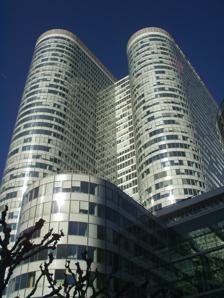
Building: Cœur Défense
Country: France
Year built: 2001
Office skyscraper in La Défense, Courbevoie, France Cœur Défense Cœur Défense General information Type Office Location La Défense ( Courbevoie ) Coordinates 48°53′26.60″N 2°14′38.90″E / 48.8907222°N 2.2441389°E / 48.8907222; 2.2441389 Completed 2001 Height Antenna spire 161 m (528 ft) Roof 161 m (528 ft) Technical details Floor count 40 Floor area 350,000 m 2 (3,770,000 sq ft) Design and construction Architect(s) Jean-Paul Viguier Website www .coeurdefense .com Cœur Défense is an office skyscraper in La Défense , the high-rise business district west of Paris , France . With 350,000 m 2 (3.77 million sq. ft), it is the building with the most floor space in Europe along with the Palace of Parliament in Bucharest. Coeur Défense was built in 2001, replacing the former Esso Tower , the first building of the old generation to be destroyed in La Défense. Cœur Défense is a large complex made of two main bodies connected to one another by a smaller body and seating on a wide basis made of several smaller bodies. The edges of all bodies are rounded. The cladding is white, with large windows. An electronic system monitors white blinds which can be drawn or opened all together at the same time. The two main bodies are 161 m (528 ft) tall each. Both of them are relatively thin as their width is only 24 m (79 ft), and they are out of line with each other, so that sunlight can reach all parts of the building. Lehman Brothers ' €2.1bn top-of-the-market purchase of Coeur Défense, was expected to become Europe's largest distressed property sale. Due to falling property values, and the bankruptcy of Lehman Brothers , the transaction was under stress. The borrower who owns the building, Heart of La Défense, had placed itself under sauvegarde . [ needs update ] See also Skyscraper La Défense List of tallest structures in Paris World's largest buildings External links Official website Cœur Défense [usurped] (Emporis) References